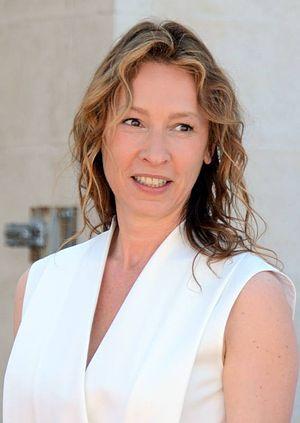
Emmanuelle Bercot au festival de Cannes
Emmanuelle Bercot, née le 6 novembre 1967 à Paris, est une réalisatrice, scénariste et actrice française.